Dear Future Husband

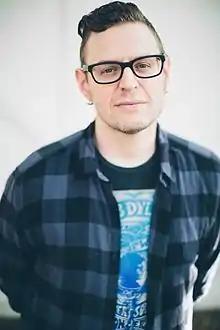
Kevin Kadish in a black t-shirt and unbuttoned checkered shirt wearing glasses

American songwriter Kevin Kadish met Meghan Trainor in June 2013 at the request of Carla Wallace, the co-owner of Trainor's publishing firm Big Yellow Dog Music. Kadish liked Trainor's voice and felt a strong song-writing affinity with her due to their mutual love of pop music from the 1950s and 1960s. They wrote the song "All About That Bass", which led to Trainor signing with Epic Records after she performed it for the label's chairman, L.A. Reid. Kadish and Trainor began working on more songs immediately as the label wanted her to record an entire album. Upon its release as Trainor's debut single in June 2014, the song reached numberone in 58 countries and sold 11 million units worldwide. Trainor followed it up with "Lips Are Movin", which reached number four on the US "Billboard" Hot 100.